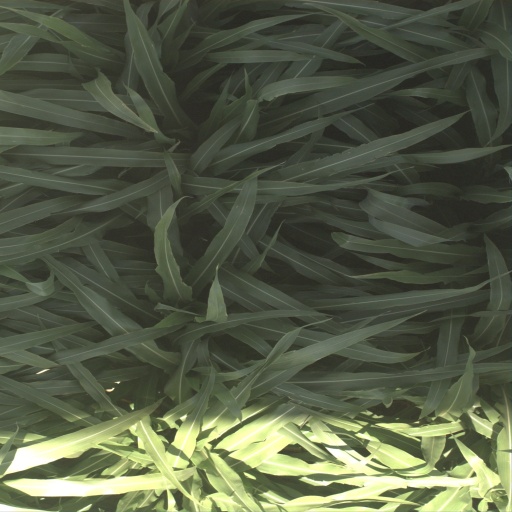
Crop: sorghum